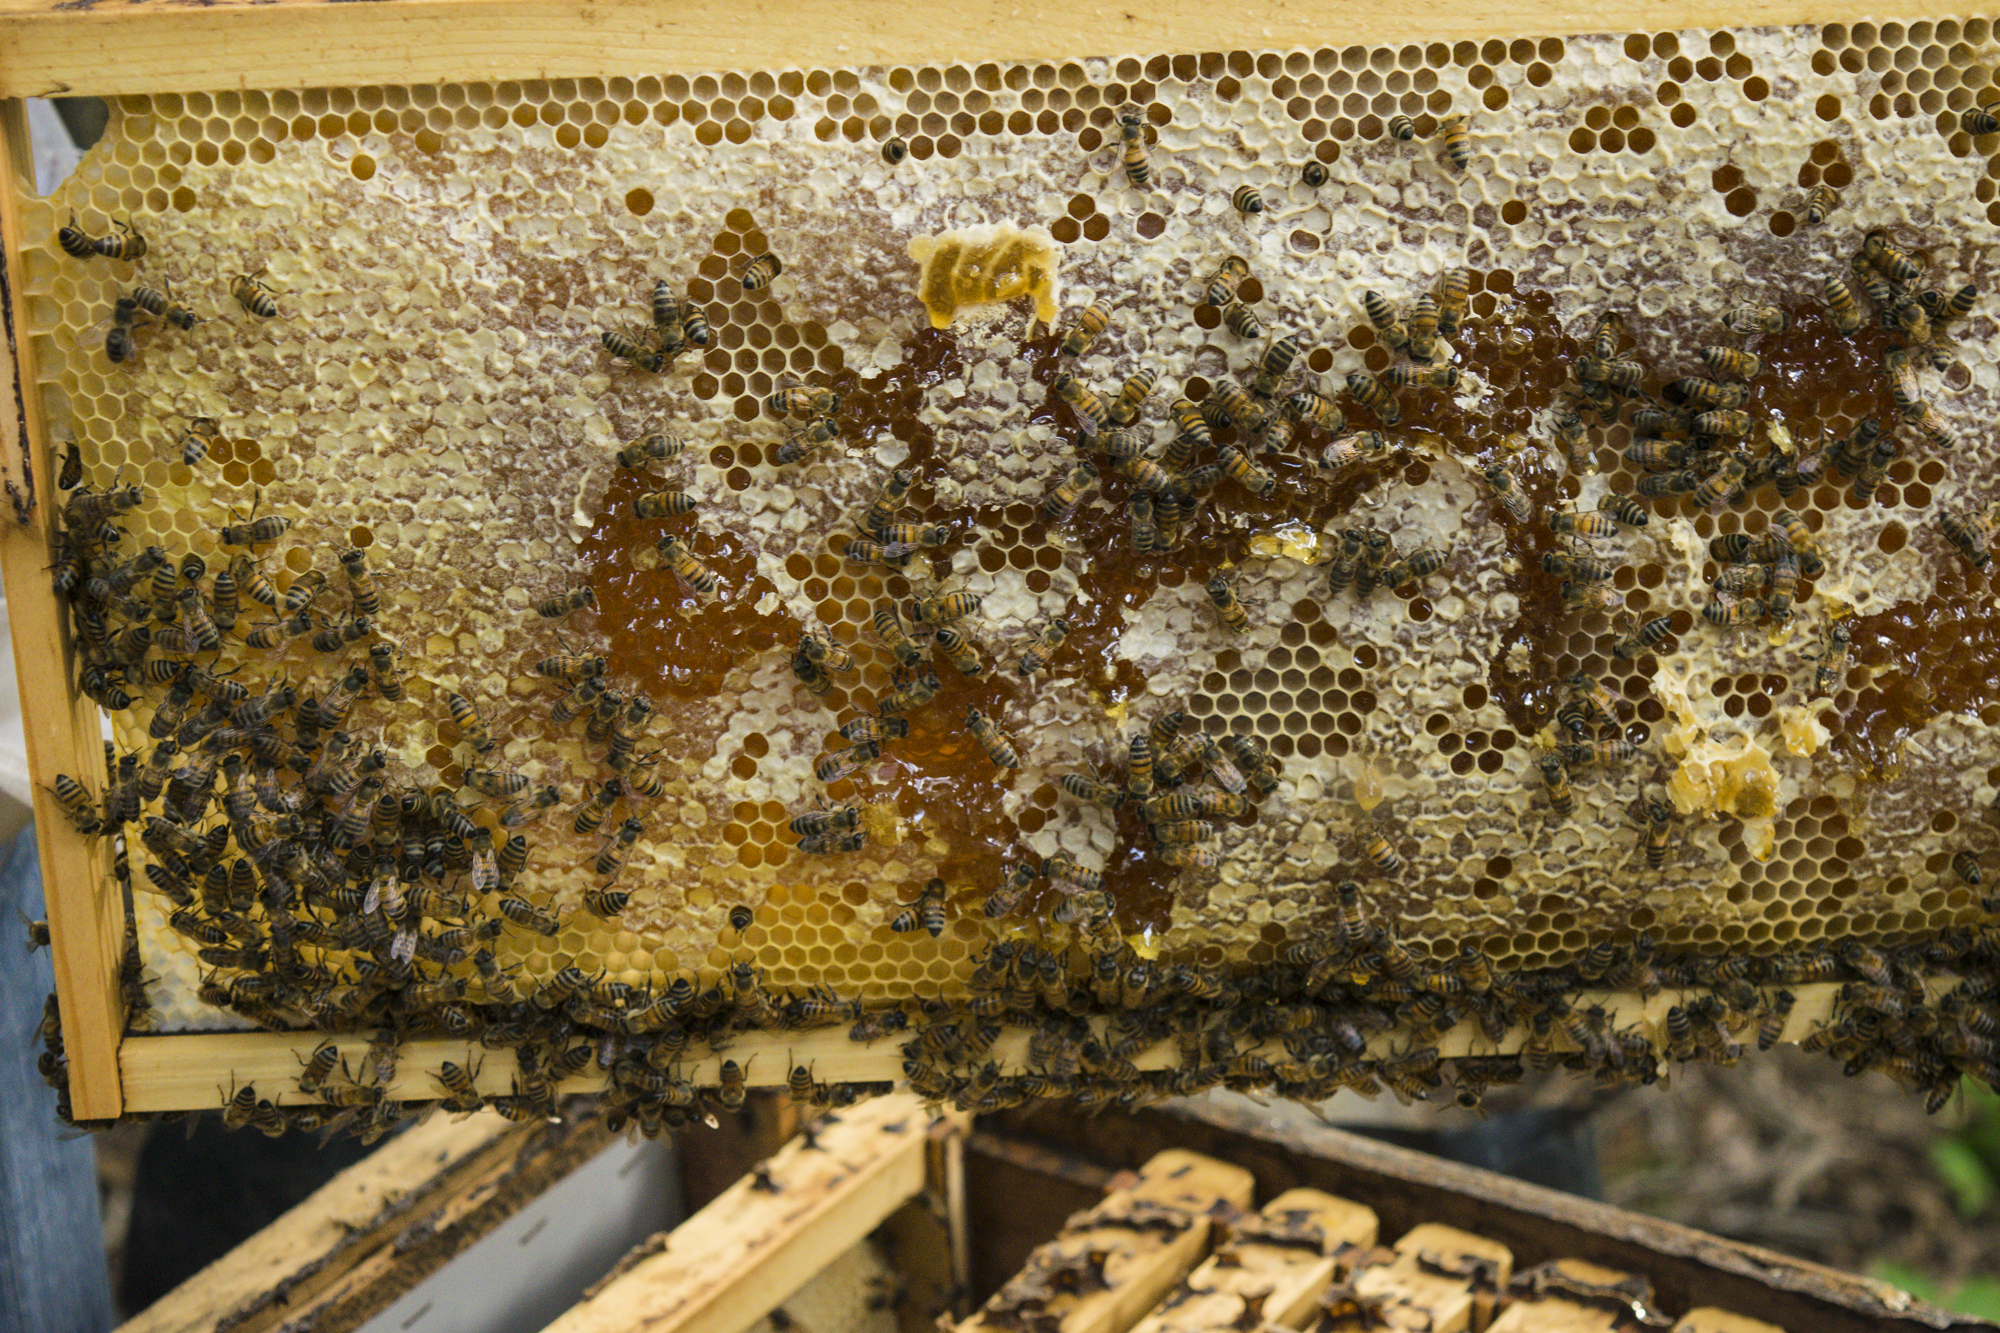
apiary, bee, guatemala, honey bee, honeycomb, beehive, insect, membrane winged insect, pollinator